Baldwin IV of Jerusalem

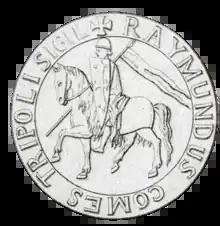
Seal of Raymond III of Tripoli

Until he reached the age of majority (which was 15 in the Kingdom of Jerusalem), Baldwin needed a regent to rule in his name. The government was initially assumed by the seneschal, Miles of Plancy. Shortly thereafter, Count Raymond III of Tripoli arrived in Jerusalem and laid a claim to the regency as the king's closest kinsman. Miles was murdered in October 1174 while trying to extend his hold on the government. With the unanimous support of the bishops and most of the kingdom's noblemen, Raymond was named regent after a two-day debate presided over by the 13-year-old king. No new seneschal was appointed for two years, and so the young and sickly king presided over burdensome High Court meetings when Raymond was away on military duties or in Tripoli.